Uxbridge High School, London

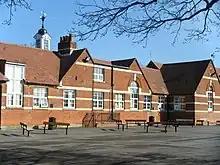
The Old Building, a borough Listed building

The school was one of the first few to partner with charity Teach First. To celebrate the charity's 10th anniversary, their patron Charles, Prince of Wales (current King) and Camilla, Duchess of Cornwall, visited the school on 22 February 2012. Students led a traditional Indian Dhol drum performance and an urban adaption of Romeo and Juliet, with the Prince attending a maths lesson and Duchess in a literary class. A plaque was also unveiled to commemorate the 10-year partnership between the school and the charity.